Netherlands Armed Forces

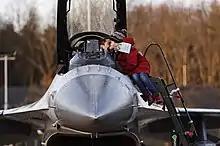
The last Dutch F-16 detachment of Air Task Force Middle East returning home from Jordan.

On 24 September 2014, the Dutch government announced its participation in the military campaign against ISIL, and sent six F-16 fighter jets to Iraq to bomb ISIL. Their motivations to join this war: ISIL's advance in Iraq and Syria, while displaying "unprecedented violence" and "perpetrating terrible crimes against population groups", formed "a direct threat for that region"; ISIL's advance in Iraq and Syria "causes instability at the borders of Europe" which threatens "our own [Dutch] safety". Figures requested by in August 2015 showed that the Netherlands was among the most active countries within the coalition, third behind only the United States and the United Kingdom. In January 2016, the Netherlands extended their bombings of ISIL to Syrian territory. By the end of July 2016 the Dutch Air Task Force flew more than 2100 missions and carried out over 1800 air strikes. At the end of the Dutch contribution to the Air Task Force, in December 2018, the Royal Netherlands Air Force had flown over 3000 missions and conducted approximately 2100 air strikes.